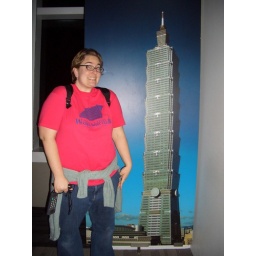
this is in the building at the 90somethingth floor